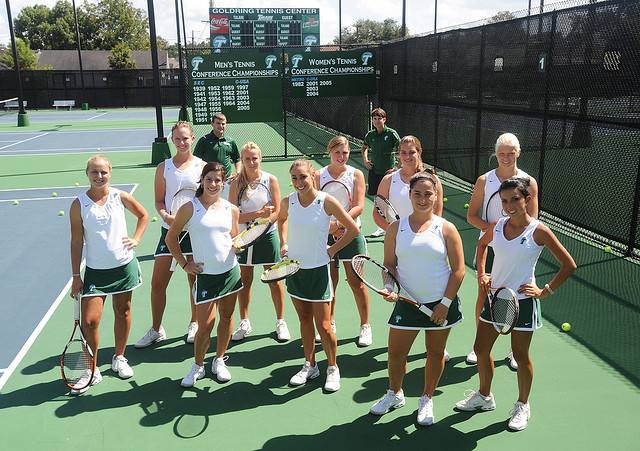
một nhóm người mặc áo trắng đang đứng trên sân tennis